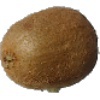
Label: Kiwi 1